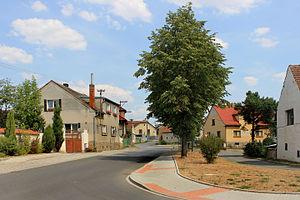
Předenice est une commune du district de Plzeň-Sud, dans la région de Plzeň, en République tchèque. Sa population s'élevait à 230 habitants en 2018.